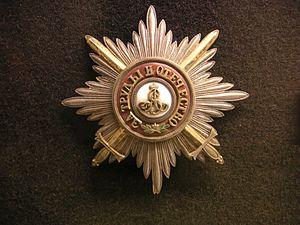
L’ordre de Saint-Alexandre Nevski est une décoration de l’Empire russe décernée de 1725 à 1917. L’ordre est conçu par Pierre Iᵉʳ de Russie comme une distinction militaire. À cette époque, la Russie vivant en paix, l’empereur de toutes les Russies ne prit pas le temps de préparer le décret. L’ordre fut instauré par Catherine Iʳᵉ de Russie le 21 mai 1725 qui en fit une récompense à la fois militaire et civile. Il est chronologiquement le troisième ordre russe après l’ordre de Saint-André et l’ordre de Sainte-Catherine.